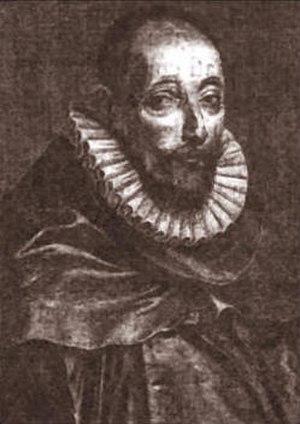
Francisco Sanches, ou François Sanchez en français, dit le Sceptique, né en 1550 à Tuy et mort à Toulouse en 1623, est un philosophe et médecin portugais, installé en France, où il a enseigné. Son traité philosophique Quod nihil scitur figure en seconde position dans la catégorie "Essais" de la "Liste des 50 œuvres essentielles de la littérature portugaise" établie en 2016 par le très prestigieux Diário de Notícias.